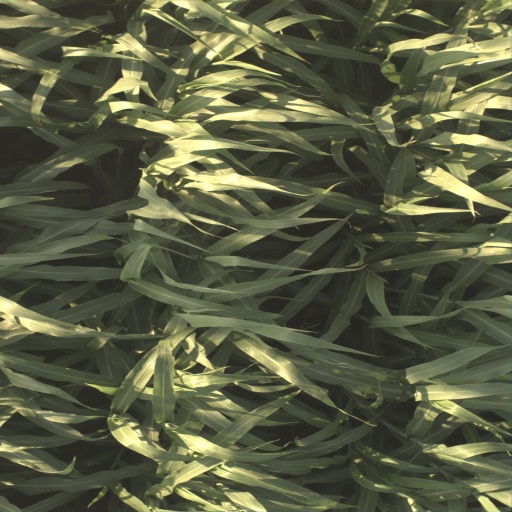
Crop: sorghum